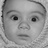
Emotion: surprise